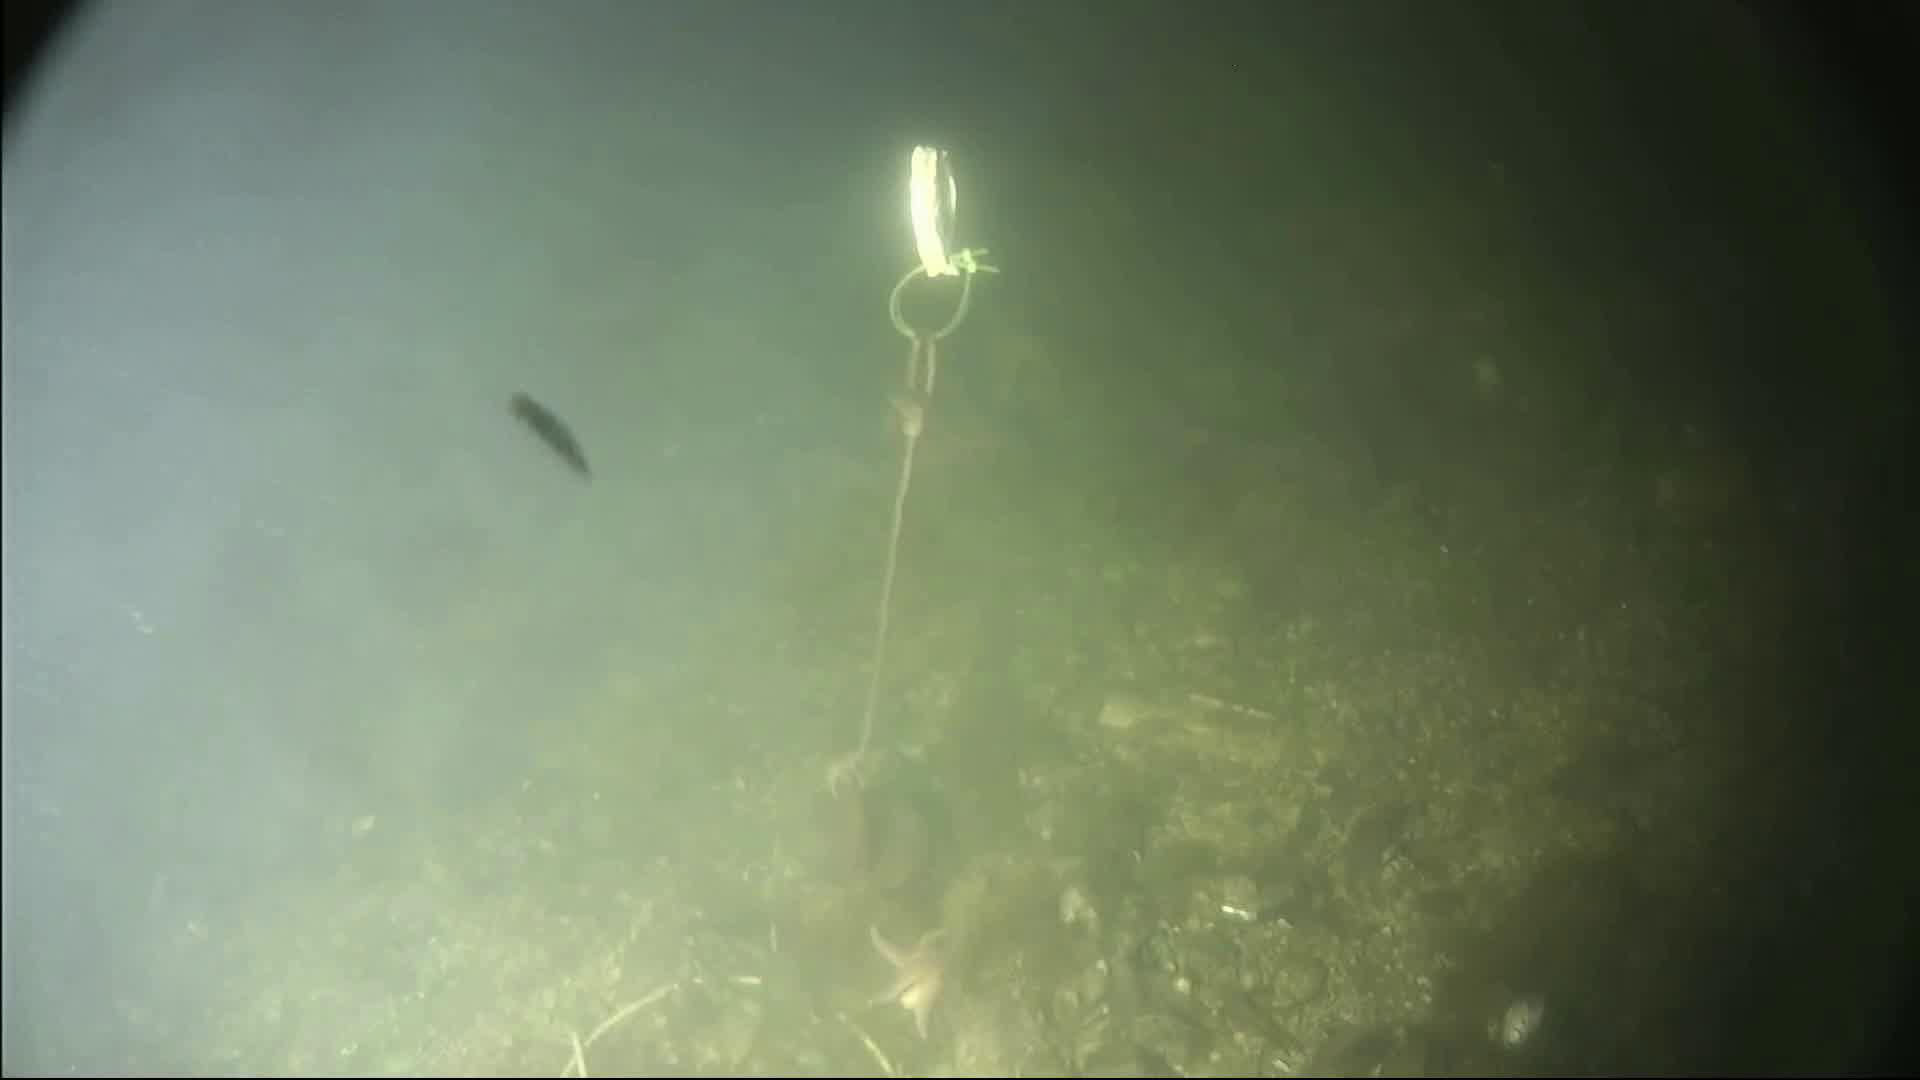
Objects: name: starfish
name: small_fish